Republic of China Armed Forces

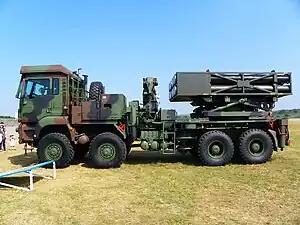
ROCA Thunderbolt-2000

The Reserve Command manages the Armed Forces Reserve, and has a headquarters staff of 400. There are three regional reserve commands that each oversee a reserve training center and offices at the county and municipal levels (Northern, Central, and Southern Area Reserve Commands). The Command is responsible for maintaining mobilization plans and training reserve units during peace time, consisting of fourteen days of drill every one years, and more extensive training in the event of a wartime mobilization. It also has the task of preparing the civilian industries of Taiwan to assist the military during a war, and being the coordinator of an all-out defense effort that involves the civilian population.